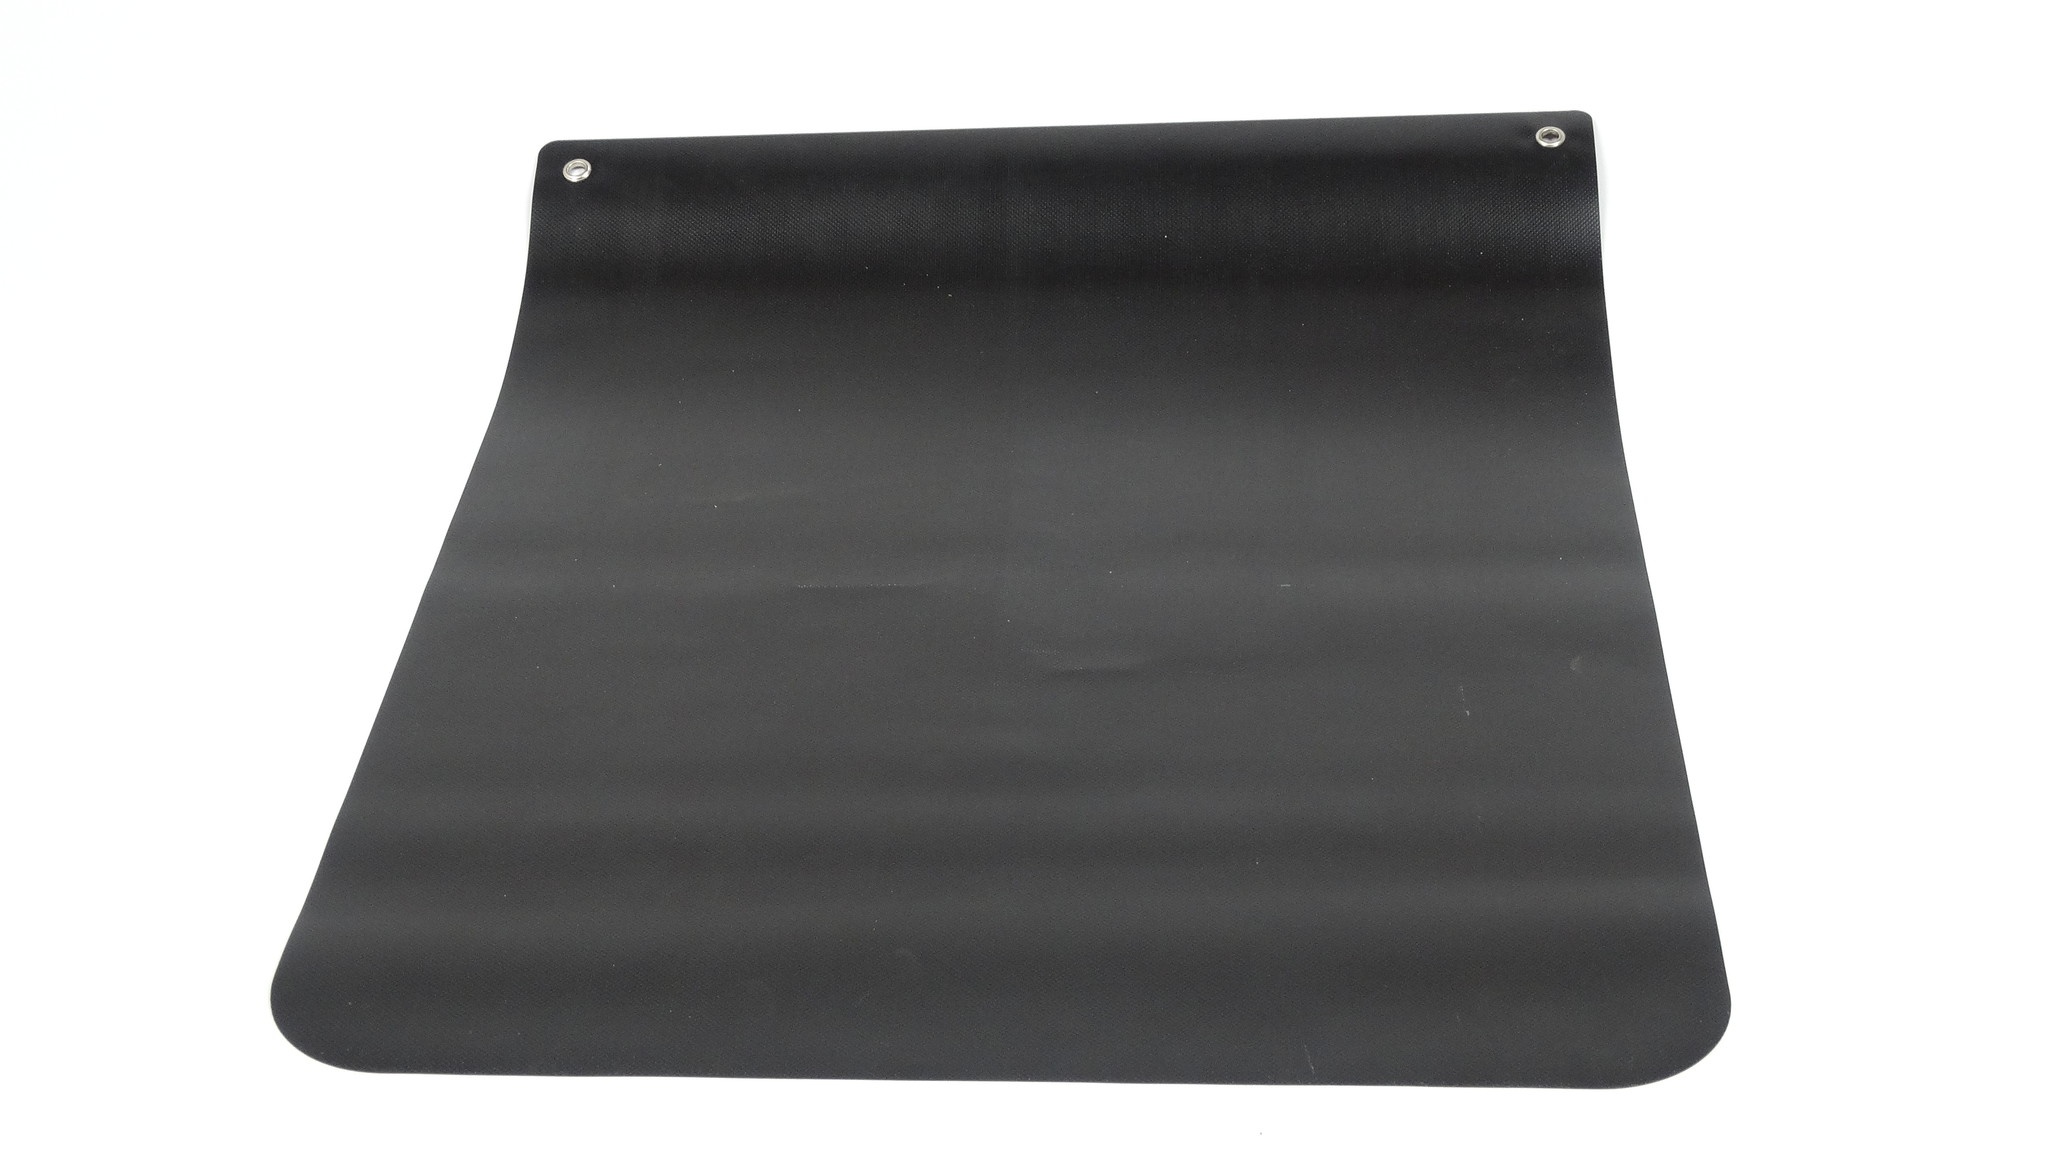
Bumperbescherming universeel PVC 60x75cm
Voorkom krassen en beschadigingen in de lak van uw bumper door deze Hundos Bumperbescherming universeel PVC 60x75cm. Deze scratch guard zorgt ervoor dat uw hond de auto niet beschadigd. Deze Hundos Bumperbescherming universeel PVC 60x75cm zorgt ervoor dat uw achterbumper niet wordt beschadigd of vuil wordt door het in en uit de auto springen van uw hond. Deze scratch guard onderscheidt zich door zijn eenvoud. Bevestig het zeil eenvoudig met een strip klittenband of door middel van elastiek en twee karabijn haken. Beide opties worden vanzelfsprekend meegeleverd bij het product. Rol eenvoudig het zeil uit als u uw hond inlaadt en rol hem daarna gemakkelijk weer op, zo blijft uw bumper schoon en kras vrij. Deze bumperbescherming is uitermate geschikt in combinatie met een loopplank en/of autobench. Design De bumperbescherming mat is gemaakt van PVC zeil/polymar. Hierdoor is het eenvoudig aftenemen met een natte doek en kan het goed worden opgerold. Voor de bevestiging worden twee strippen klittenband en elastiek in combinatie met twee kunststof karabijn haken geleverd. Aan de bovenkant van de mat zijn twee ringen gestanst voor de bevestiging door middel van het bovenstaande elastiek. Houdt uw autobumper vuil en krasvrij met deze Hundos Bumperbescherming universeel PVC 60x75cm
Brand: Hundos
Category: Animals & Pet Supplies > Pet Supplies > Vehicle Pet Barriers